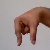
The image shows a hand gesture representing the letter 'Q' in Indian Sign Language.